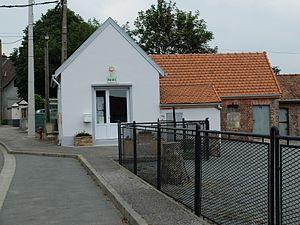
Vue de la mairie de Campigneulles-les-Grandes.
Campigneulles-les-Grandes est une commune française située dans le département du Pas-de-Calais en région Hauts-de-France.